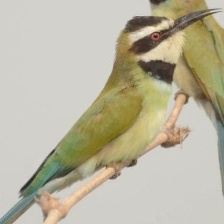
Species: WHITE THROATED BEE EATER
Scientific name: MEROPS ALBICOLLIS
ImageNet parent category: bee_eater